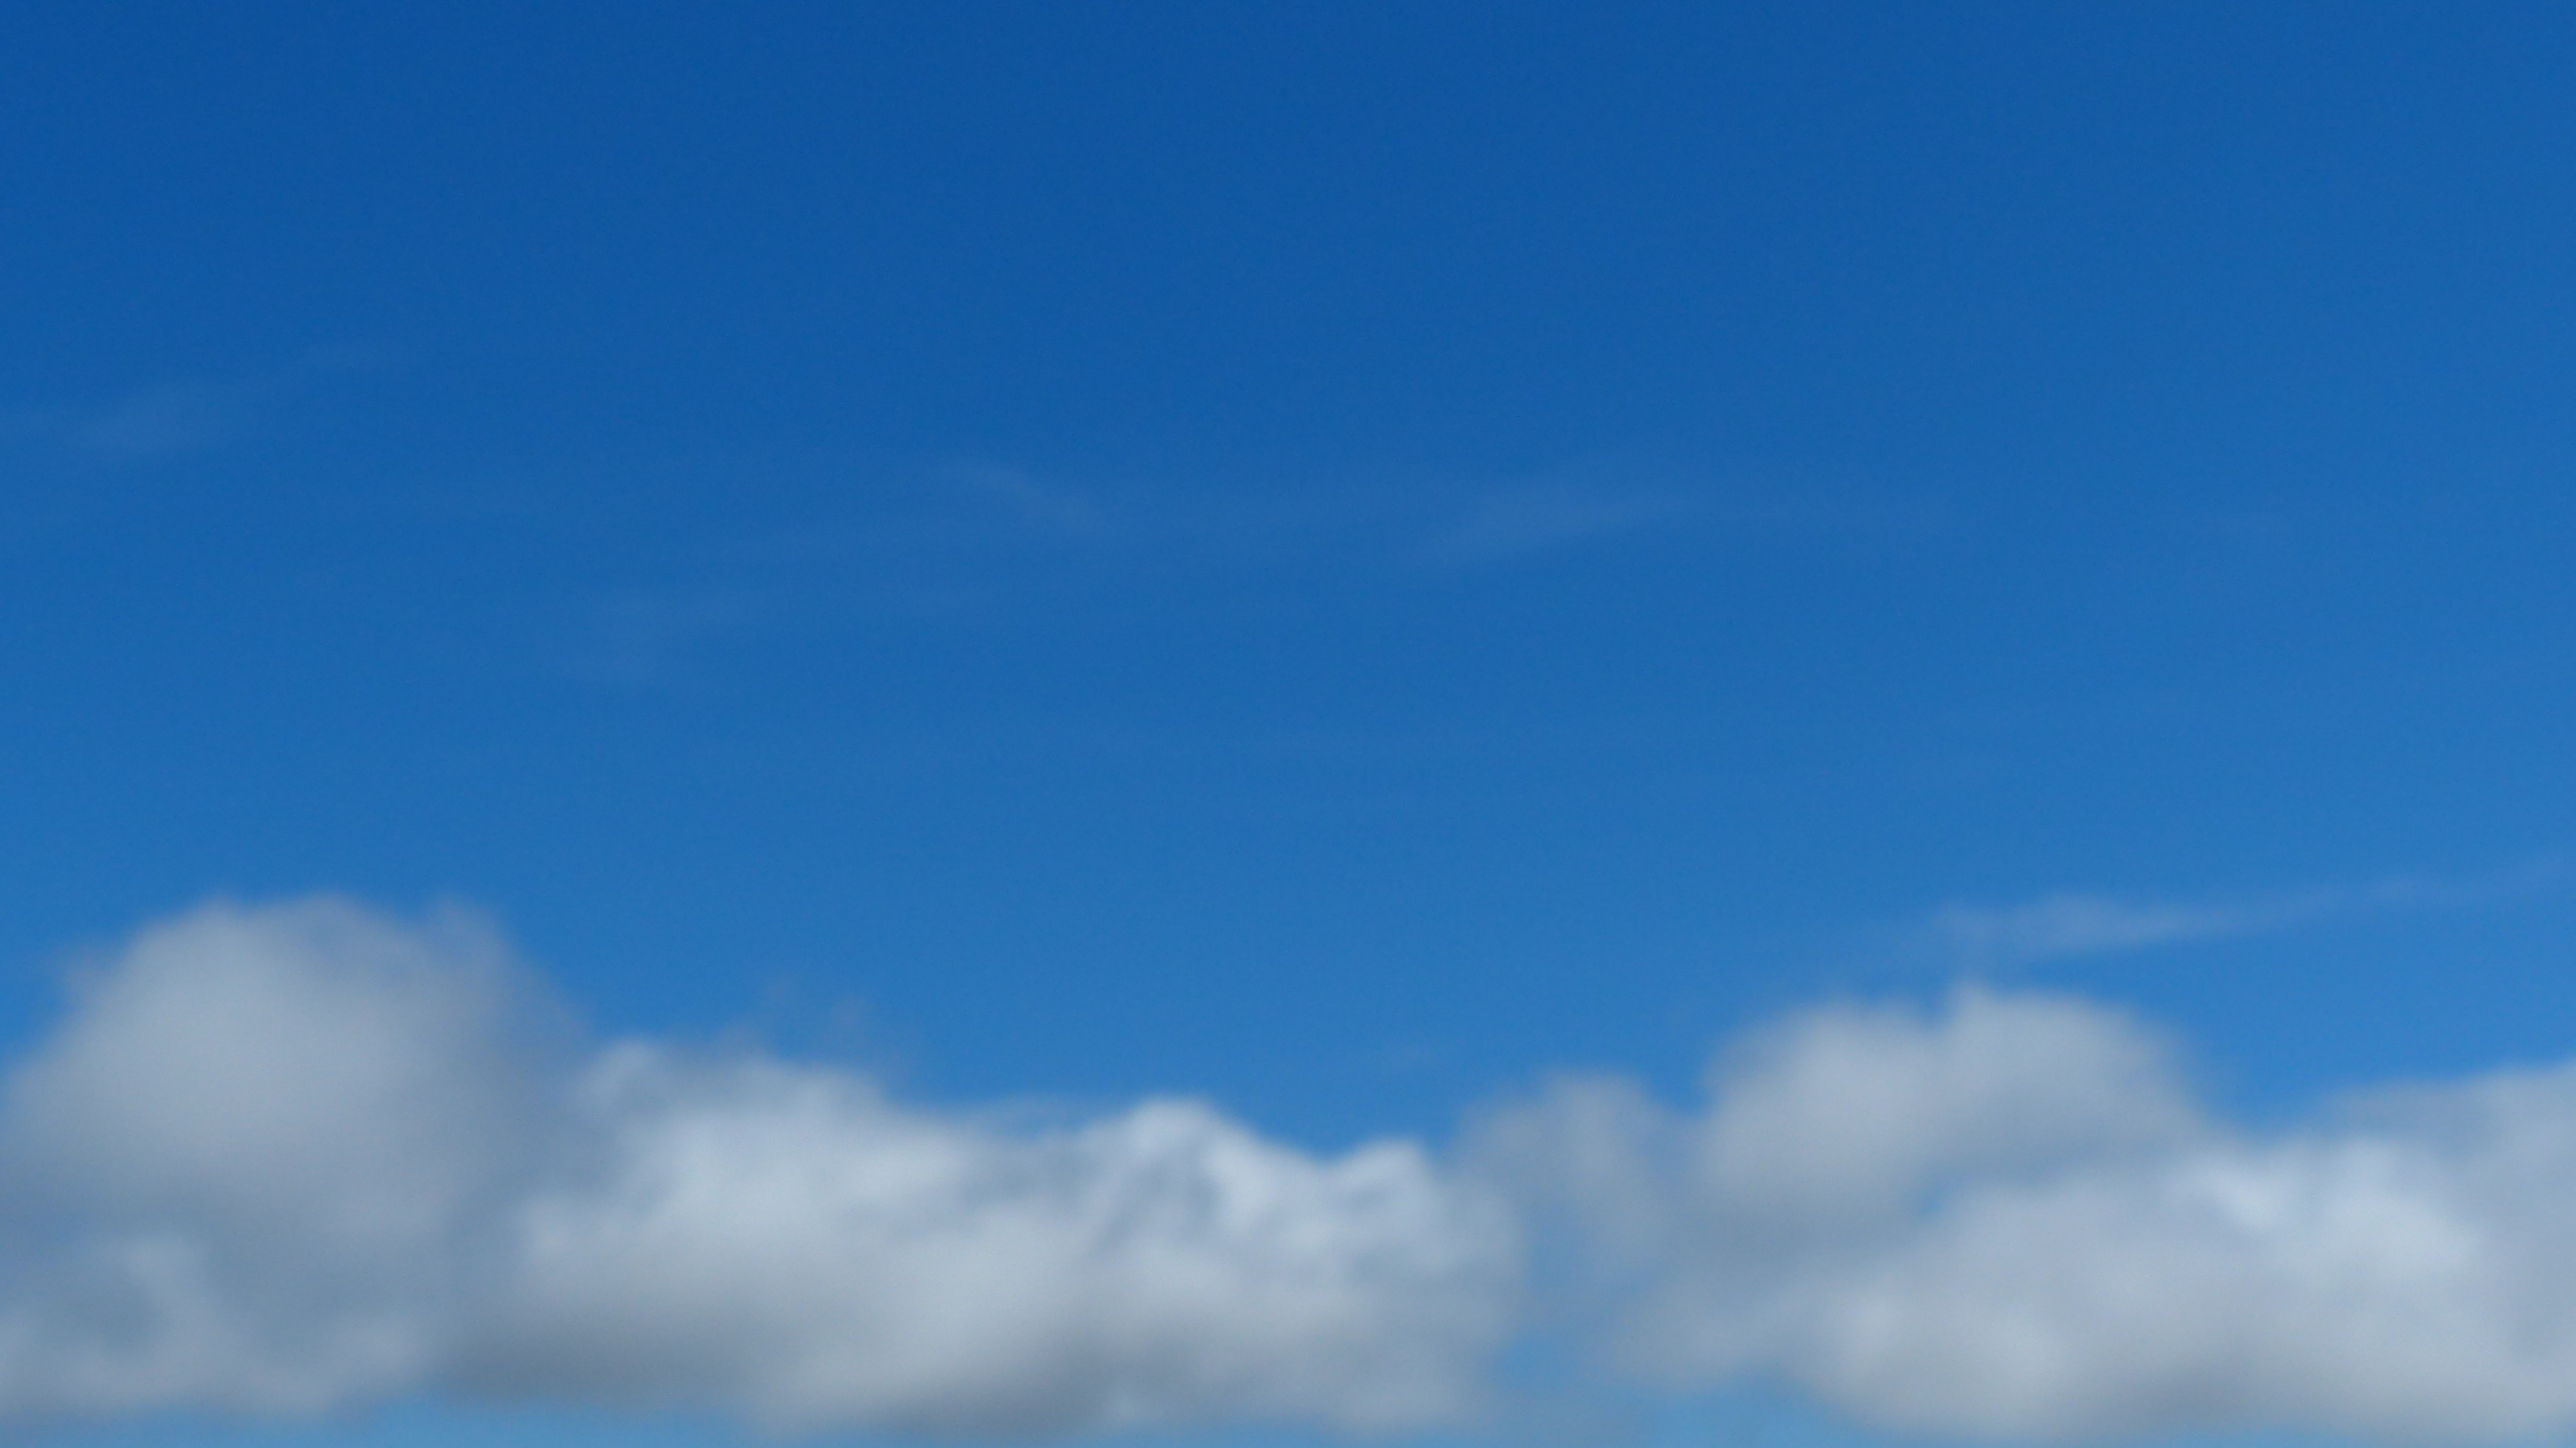
horizon, cloud, sky, raindrop, atmosphere, daytime, cumulus, calm, blue, background image, clouds, background, azure, wallpaper, blurry, out of focus, desktop background, meteorological phenomenon, fleecy, atmosphere of earth, computer wallpaper